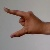
The image shows a hand gesture representing the letter 'Z' in Indian Sign Language.